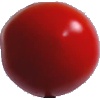
Label: Tomato 4